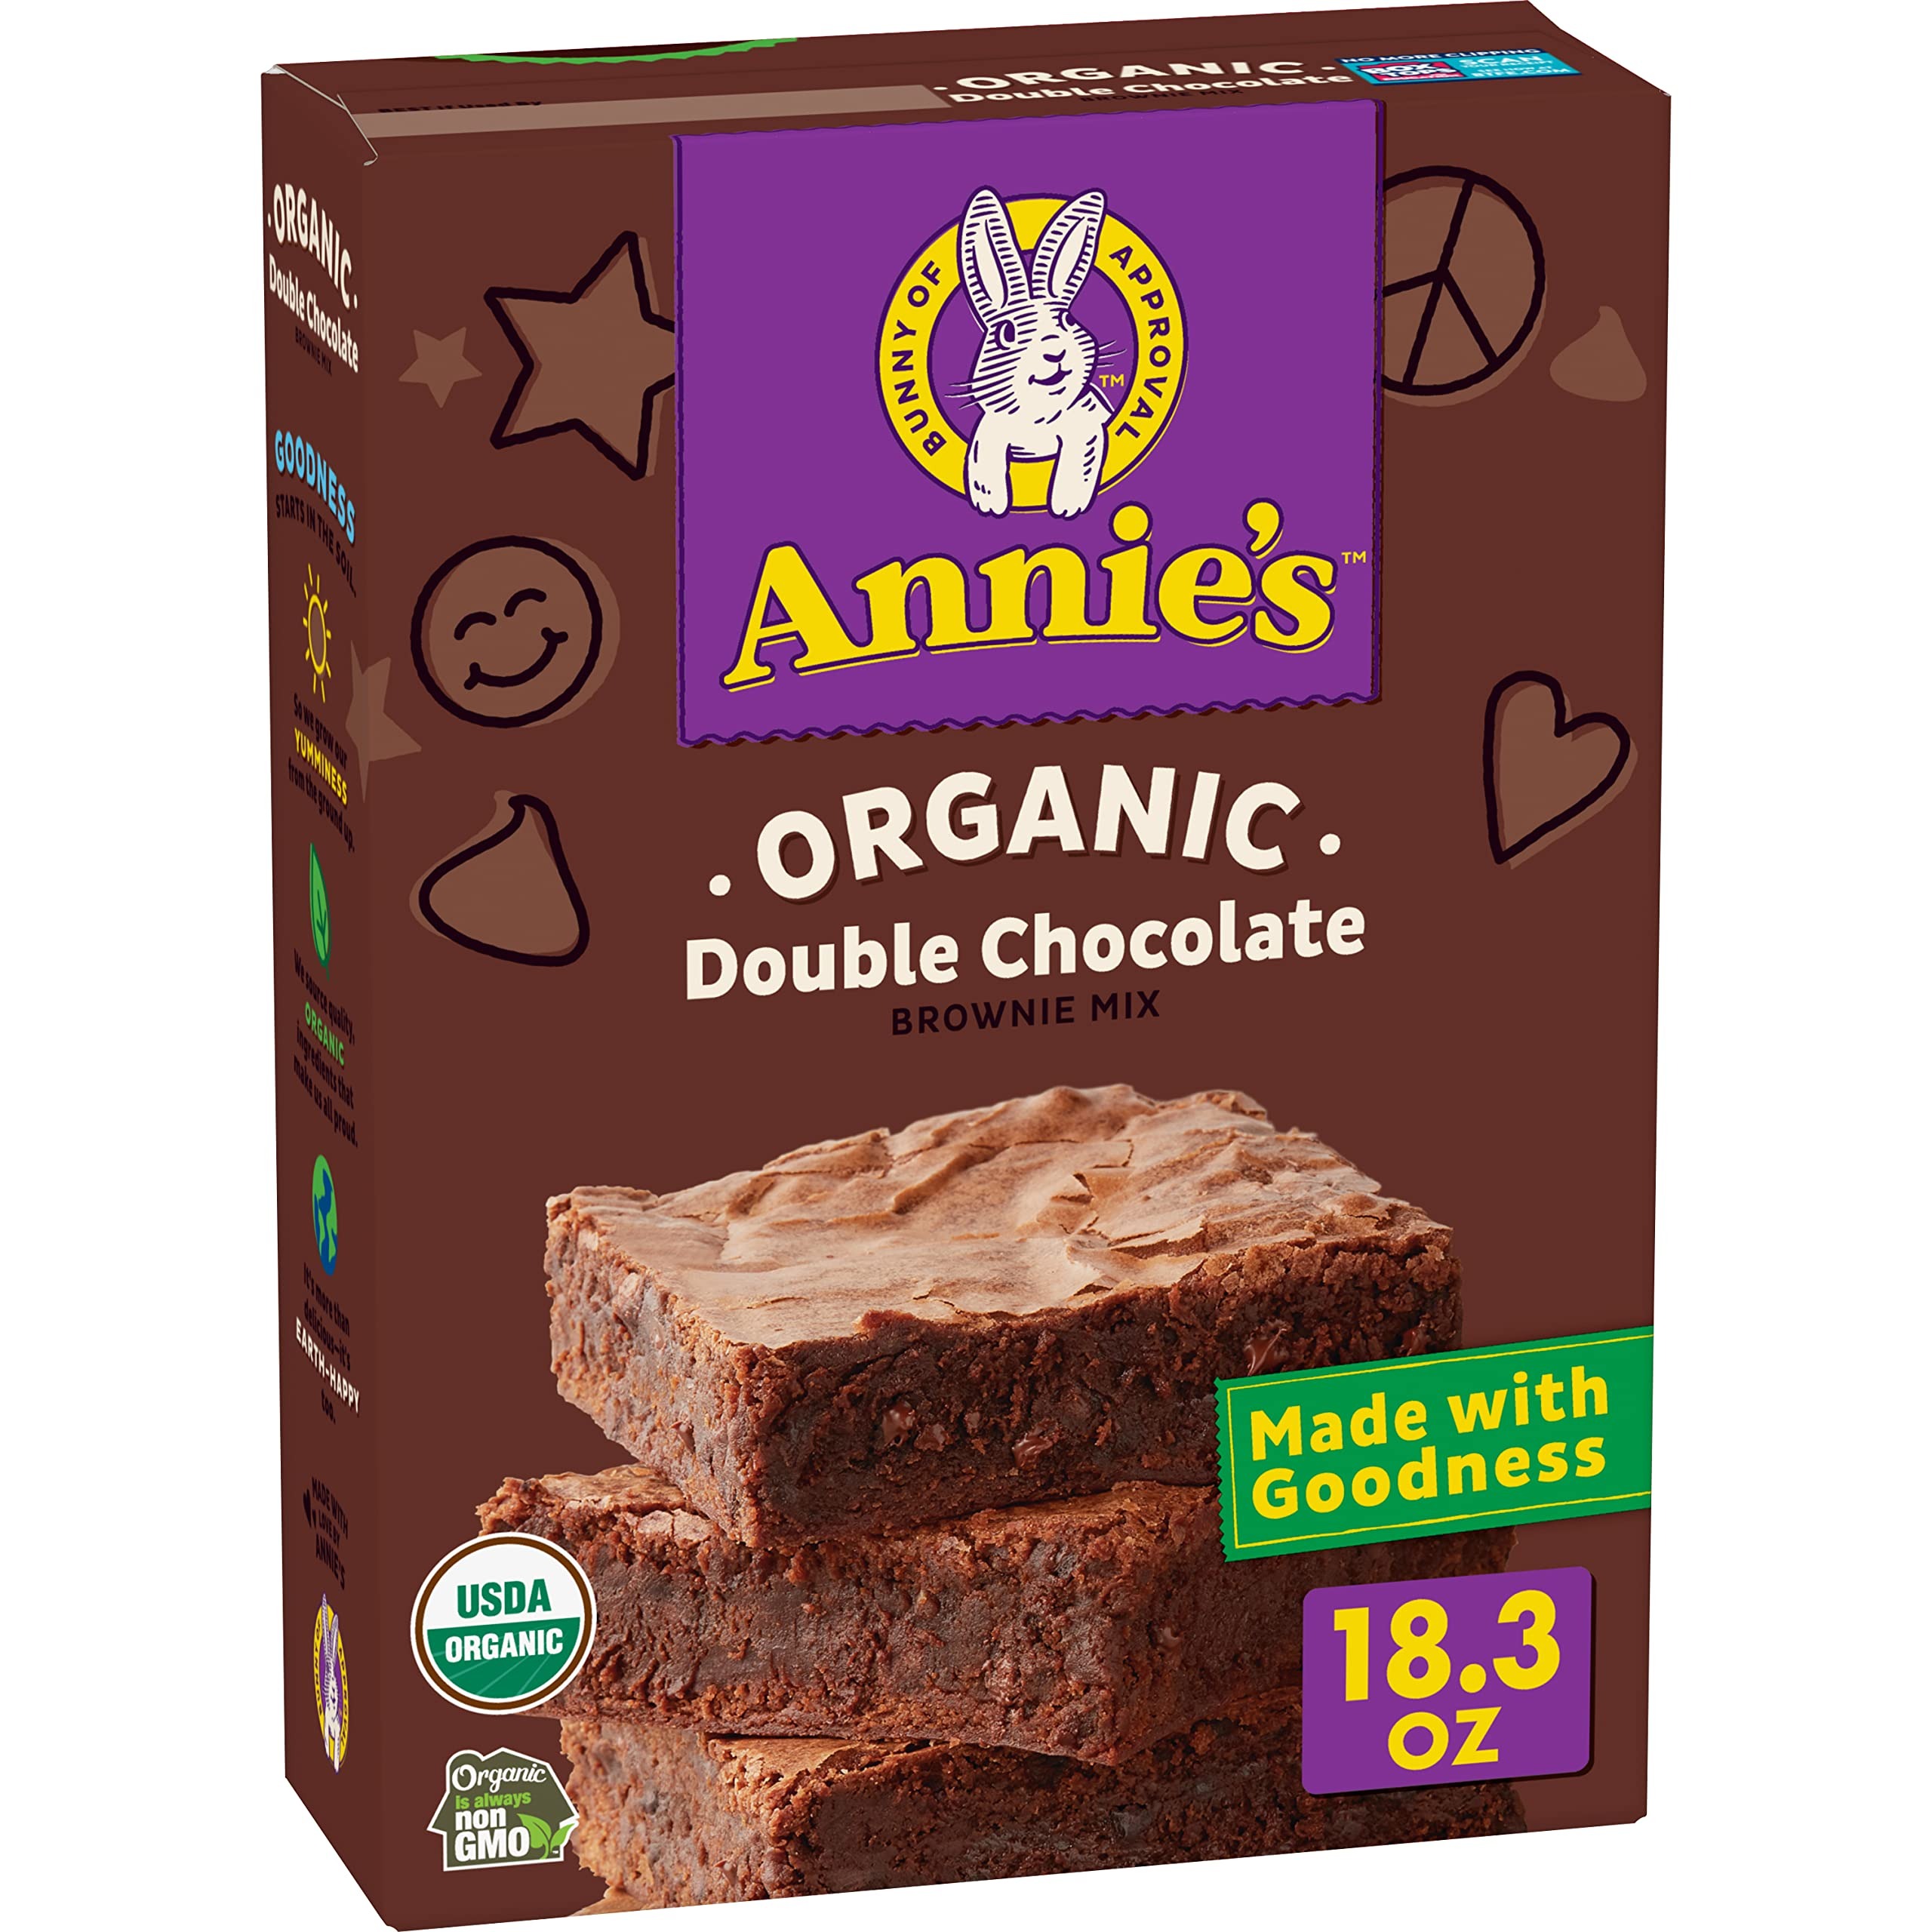
Item Name: Annie's Organic Brownie Mix, Double Chocolate, Made With Real Chocolate Chips, 18.3 oz.
Bullet Point 1: BROWNIE MIX: Make delicious double chocolate brownies for your next dessert or kids birthday party
Bullet Point 2: WITH REAL CHOCOLATE CHIPS: This Annie's Organic Brownie Mix is made with real chocolate chips and no hydrogenated oils
Bullet Point 3: QUALITY INGREDIENTS: No artificial preservatives, artificial sweeteners, artificial flavors or synthetic colors
Bullet Point 4: ORGANIC: Made with certified organic ingredients
Bullet Point 5: RICH CHOCOLATE: Double chocolate goodness in every bite
Value: 18.3
Unit: Ounce

Price: 6.22